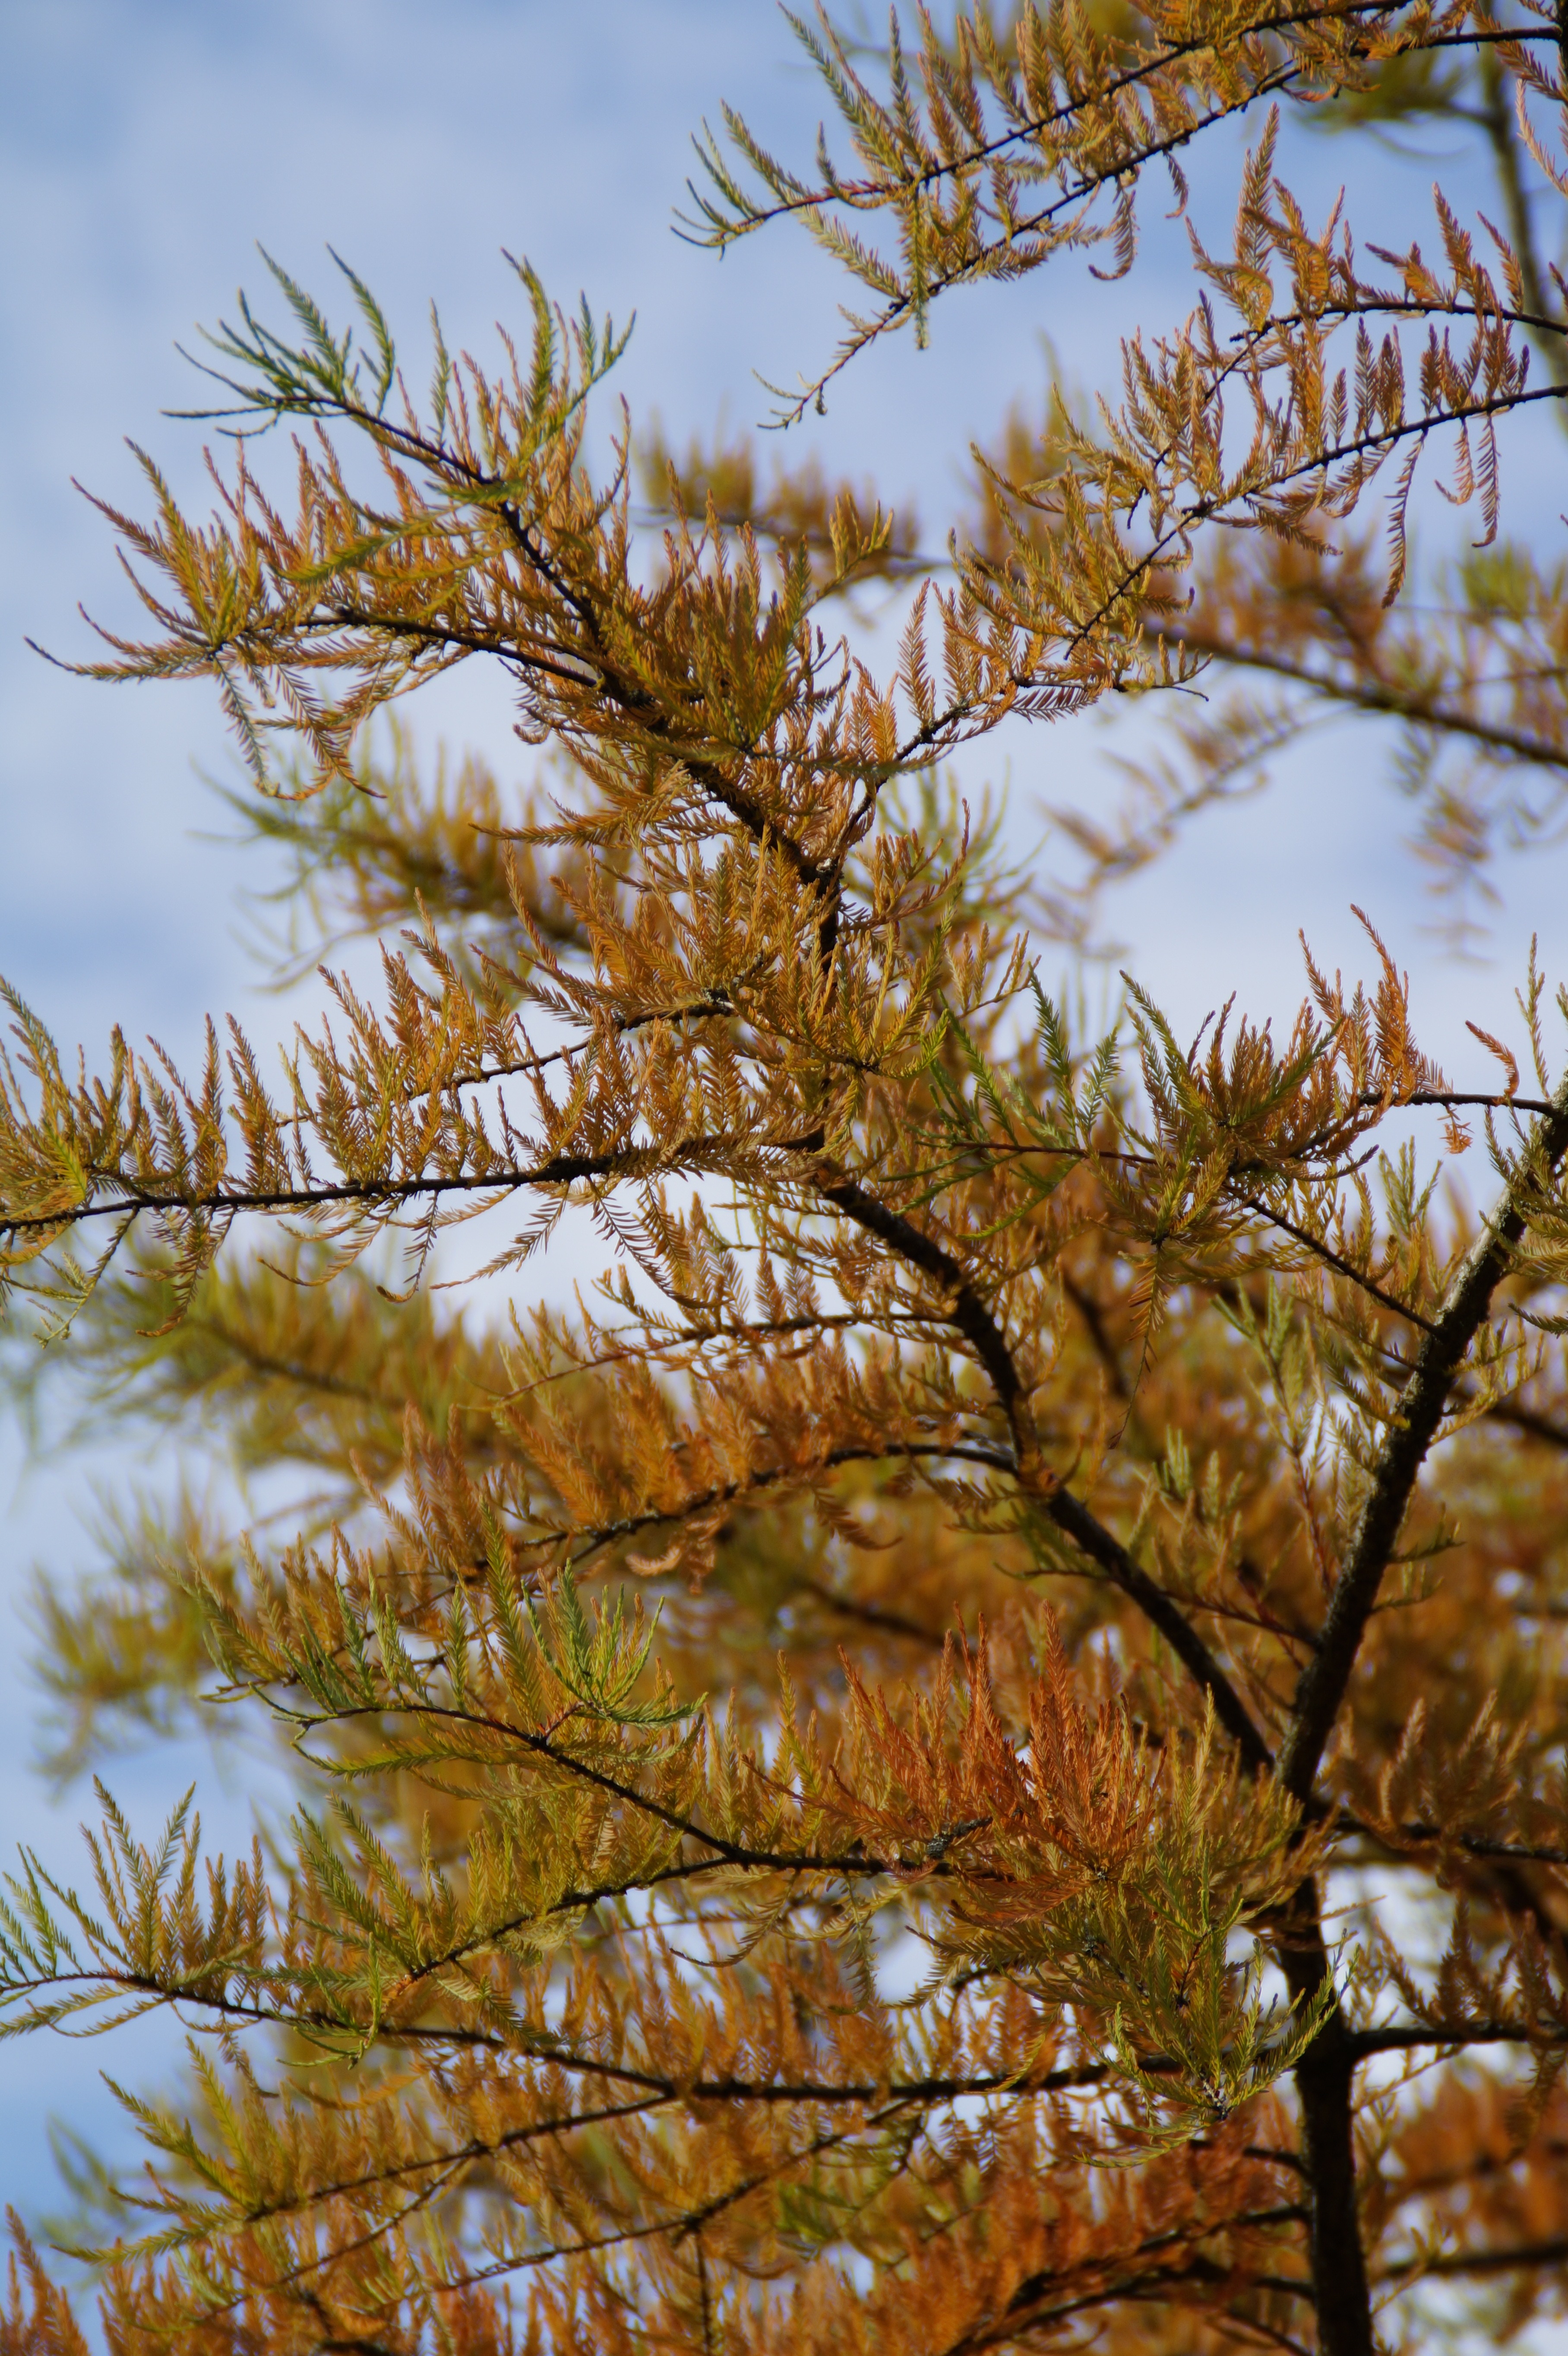
tree, nature, branch, plant, sunlight, leaf, autumn, botany, flora, season, twig, conifer, spruce, bright, october, fall foliage, larch, ecosystem, golden autumn, autumn colours, grass family, woody plant, land plant